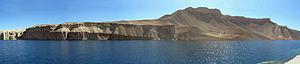
Le Band-e Amir est un ensemble de six lacs au cœur des montagnes de l'Hindou Kouch, en Afghanistan. Leur localisation précise est : 34° 50′ 23″ N, 67° 13′ 51″ E.